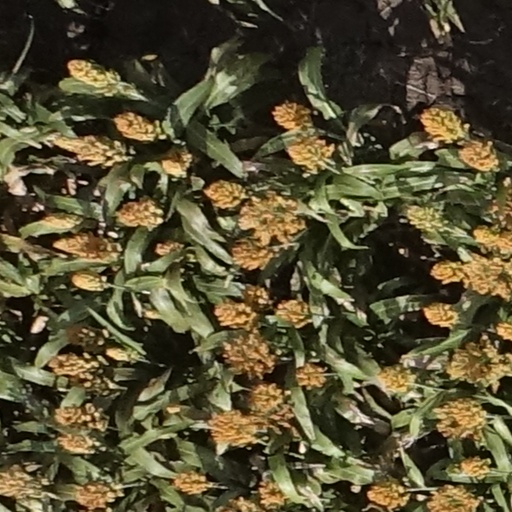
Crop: sorghum